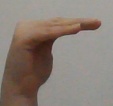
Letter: haa